Gmina Łobez

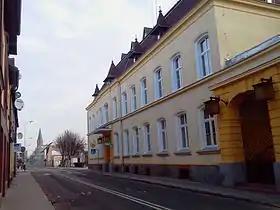
Commune office

Gmina Łobez is an urban-rural gmina (administrative district) in Łobez County, West Pomeranian Voivodeship, in north-western Poland. Its seat is the town of Łobez, which lies approximately east of the regional capital Szczecin.